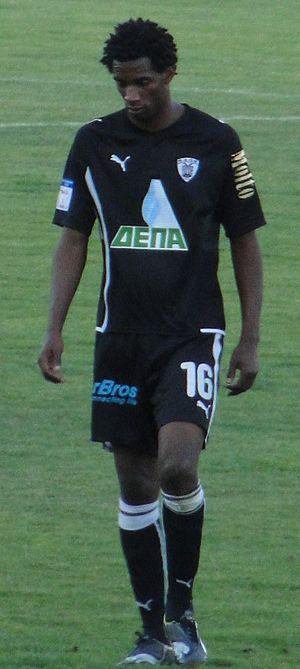
Dorvalino Alves Maciel dit Lino, est un footballeur brésilien né le 1ᵉʳ juin 1977 à São Paulo. Il évolue au poste de défenseur gauche.